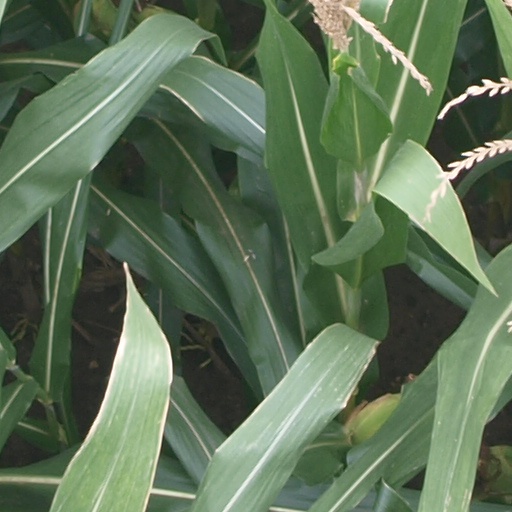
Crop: maize; corn